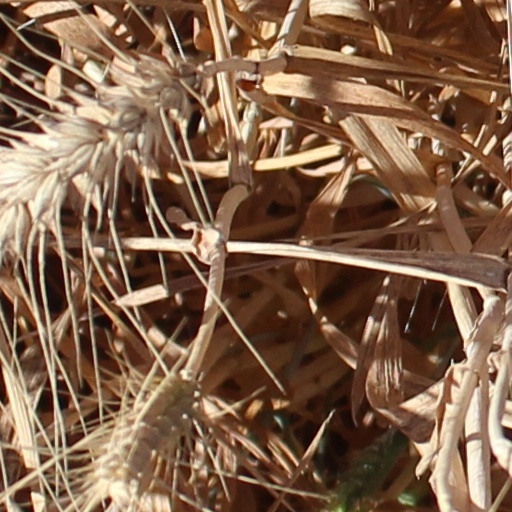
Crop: wheat